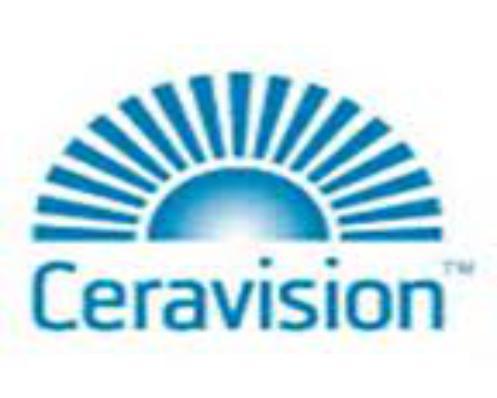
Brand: ceravision
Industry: Others